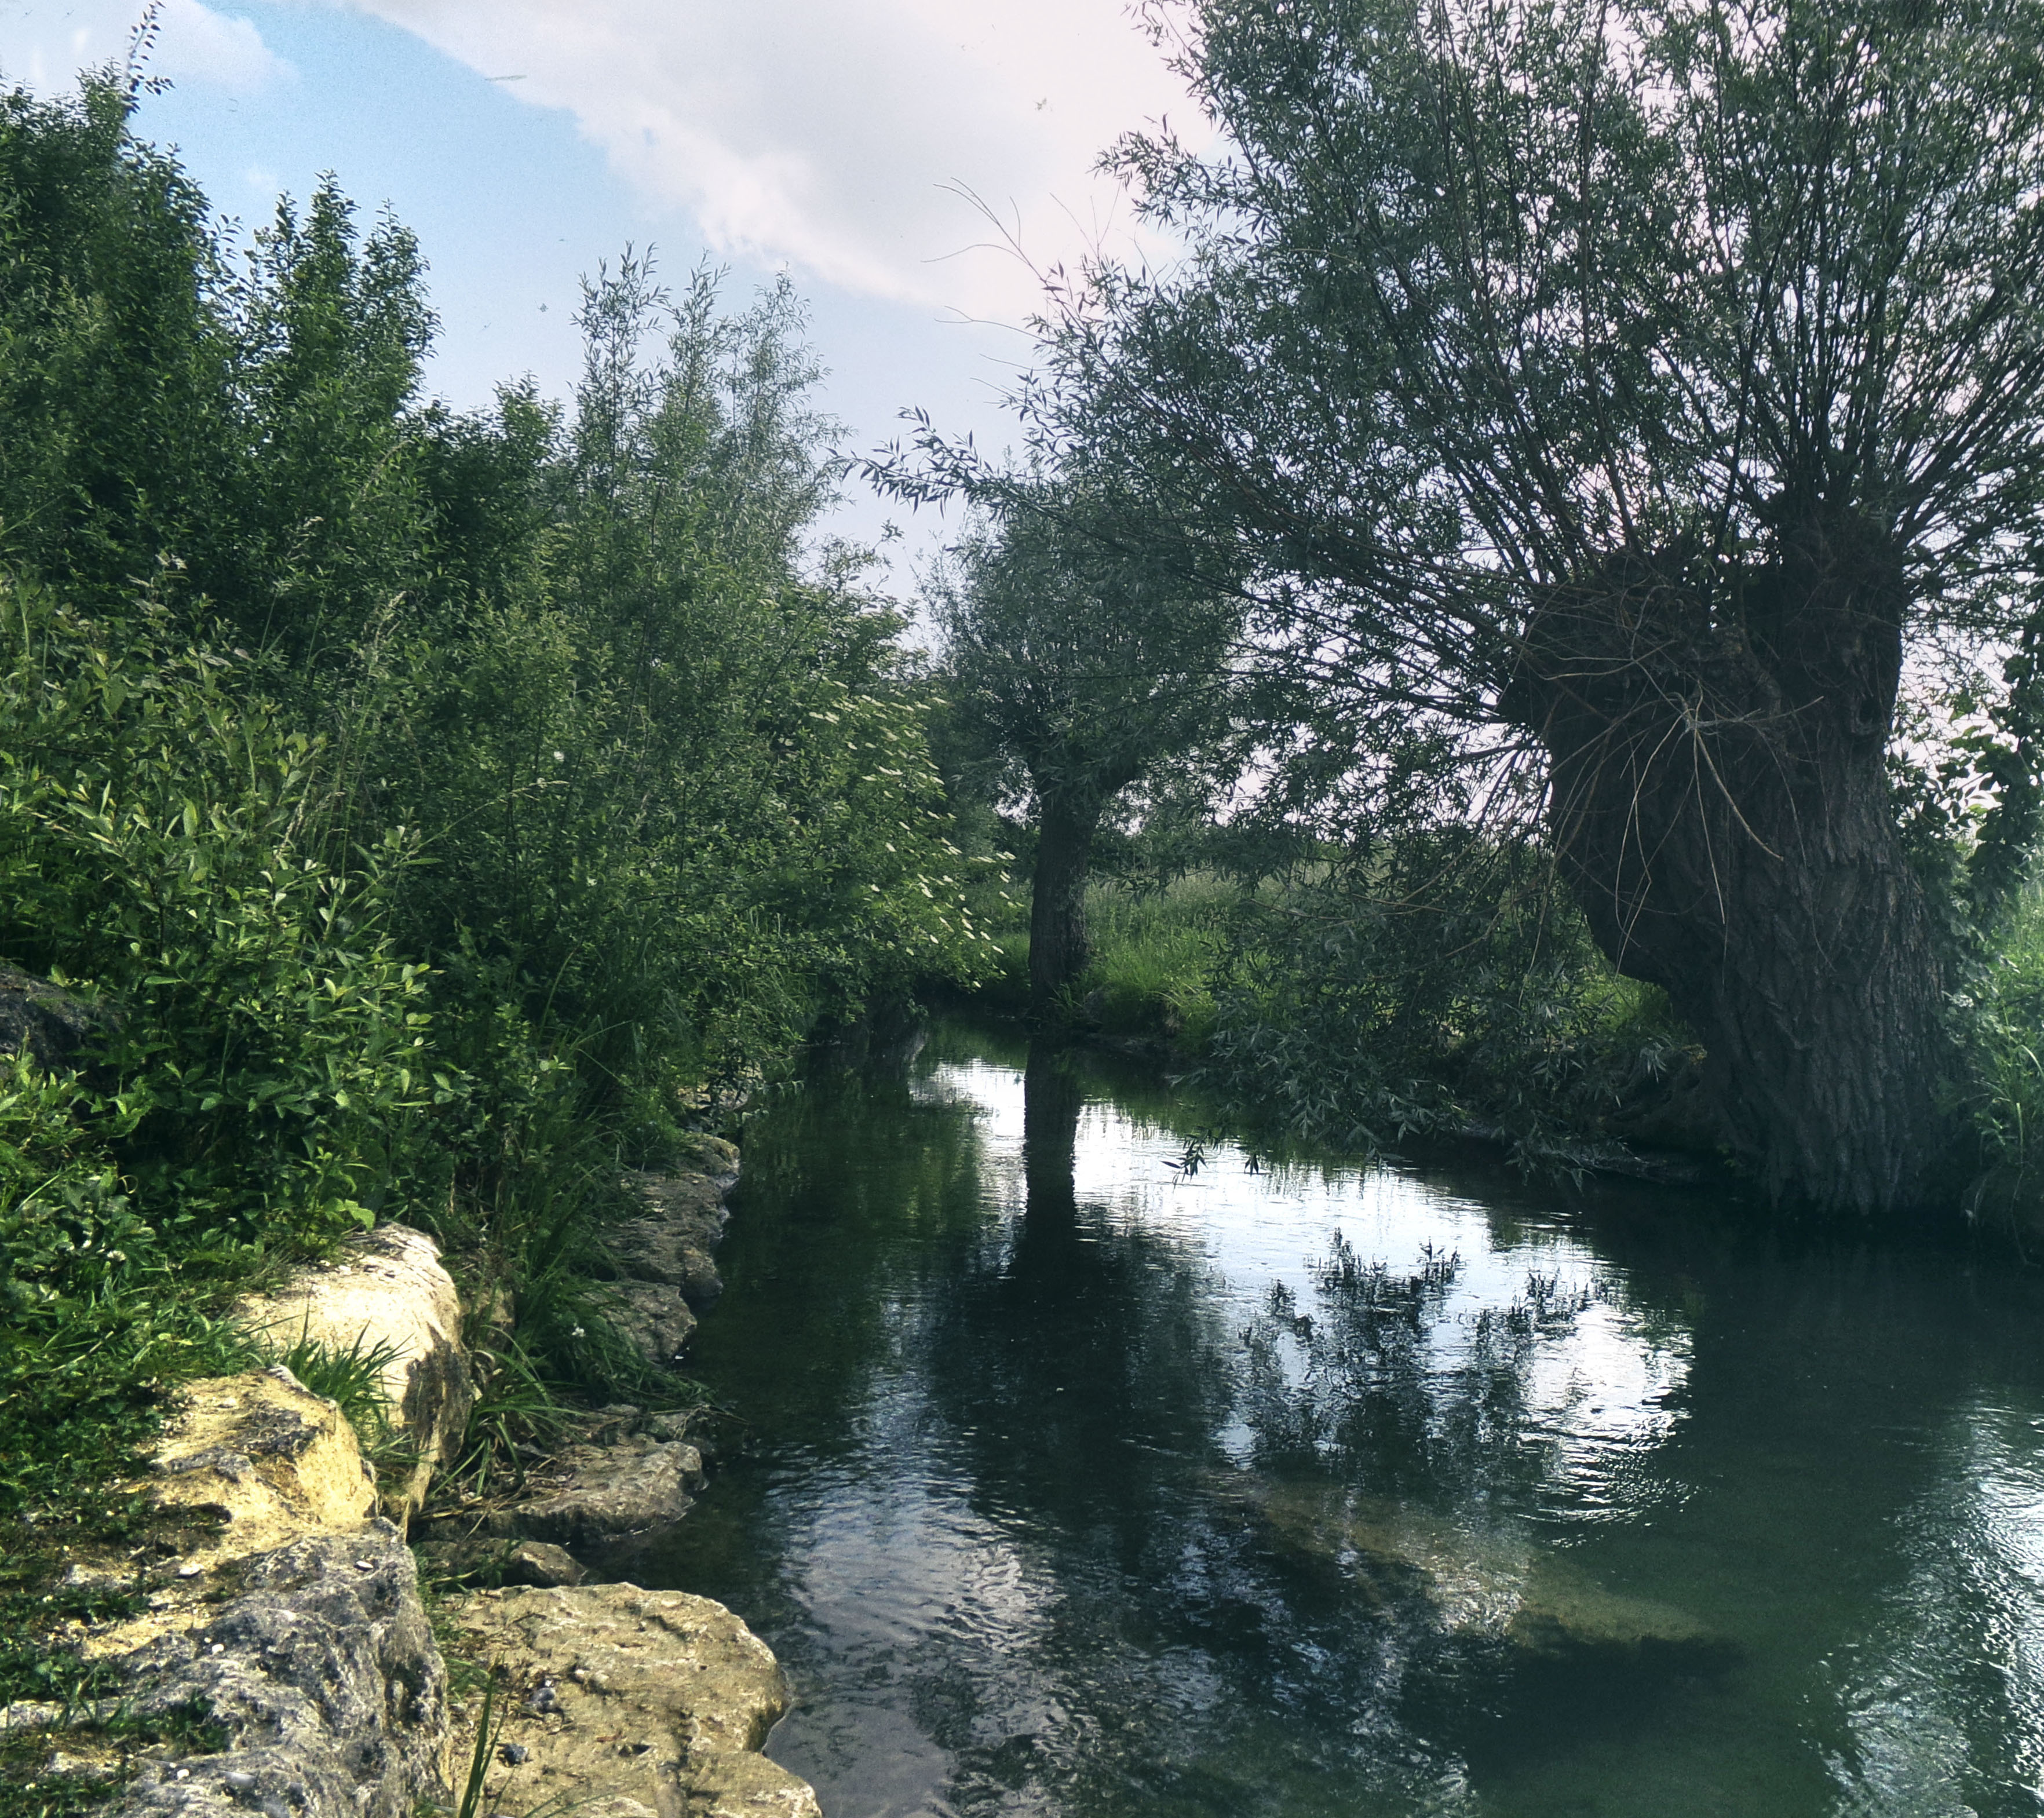
river, water, stream, creek, riverbank, body of water, water resources, waterway, natural landscape, bank, watercourse, nature, tree, riparian zone, reflection, canal, vegetation, nature reserve, natural environment, riparian forest, biome, channel, bayou, woody plant, sky, floodplain, tributary, sunlight, plant, fluvial landforms of streams, landscape, ditch, forest, lake, wetland